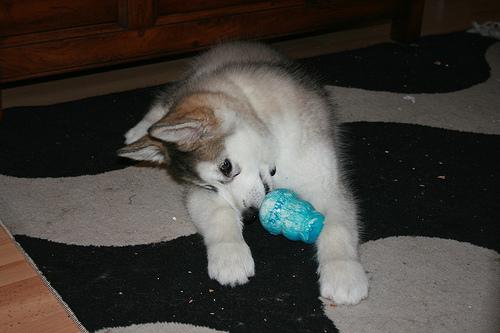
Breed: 1324-n000004-malamute